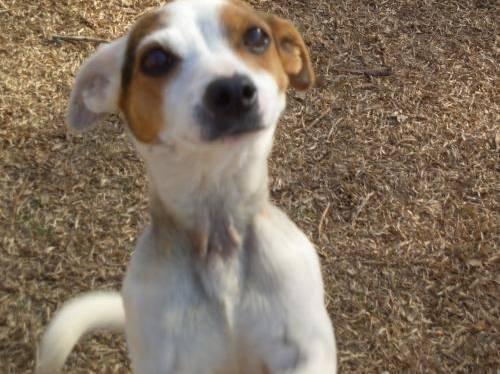
dog